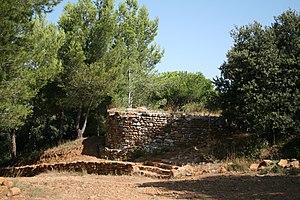
Vue supérieure de la glacière de Vinassan
Vinassan est une commune française située dans le département de l'Aude, en région Occitanie.